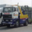
Label: truck